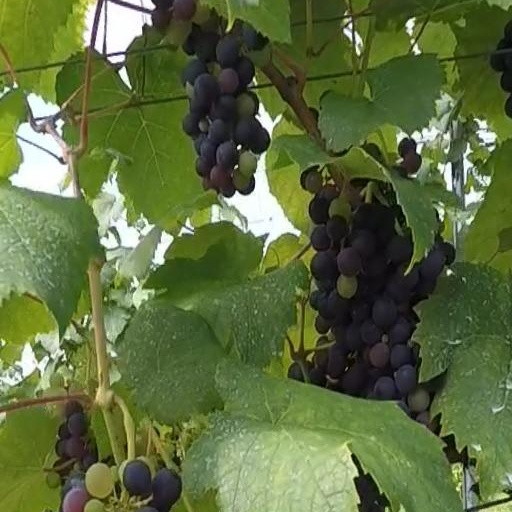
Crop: grape